Bucaná River

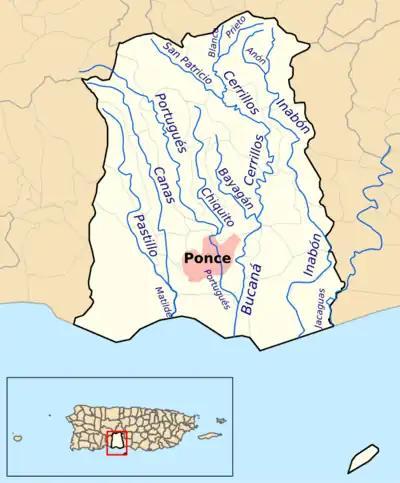
Map showing the location of Río Bucaná among the other rivers in the municipality. The area in pink represents the urban zone of the city

Bucaná River is a river in the municipality of Ponce, Puerto Rico. Río Bucaná has its origin in barrio Machuelo Arriba where it forms at an altitude of . It forms from the confluence of Río Cerrillos and Río Bayagán. It is also fed by Río Portugues during its southernly run. Río Bucaná used to run for some prior to canalization and other diversion work by the U.S. Army Corps of Engineers. It now runs for to drain into the Caribbean Sea. This river is one of the 14 rivers in the municipality.